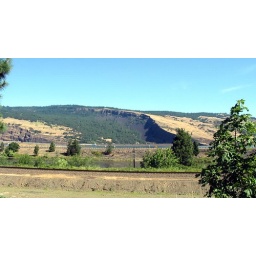
we stoped for a cool drink and the distant mountain sight was spoiled by the sight of the road and the rail